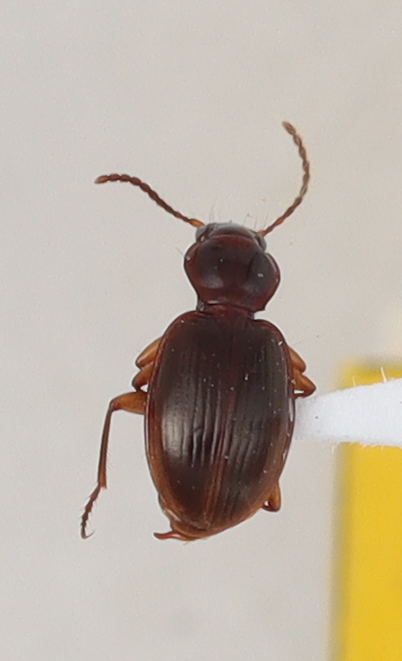
Scientific name: Mecyclothorax konanus
Plot: 17
Trap: E
Collected: 20200901